Banco Central burglary at Fortaleza

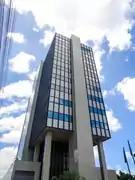
A picture of the Central Bank of Brazil in Fortaleza

The Banco Central burglary at Fortaleza was the theft of about R$160 million from the vault of the Banco Central branch located in Fortaleza, in the state of Ceará, Brazil, on August 6, 2005.